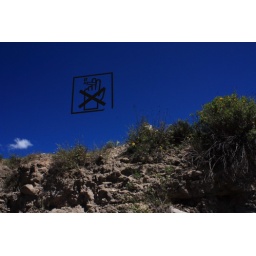
no smoking sign in the sky